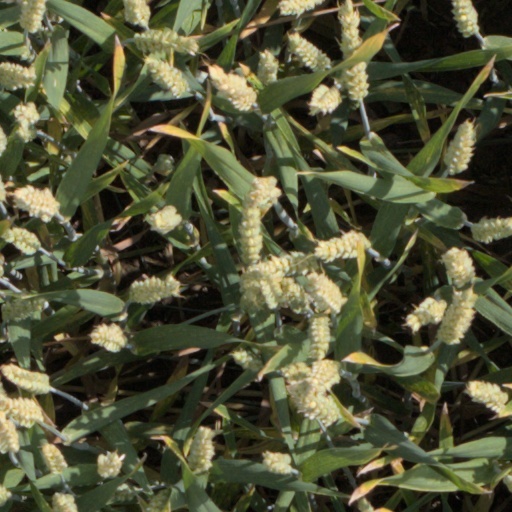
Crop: wheat